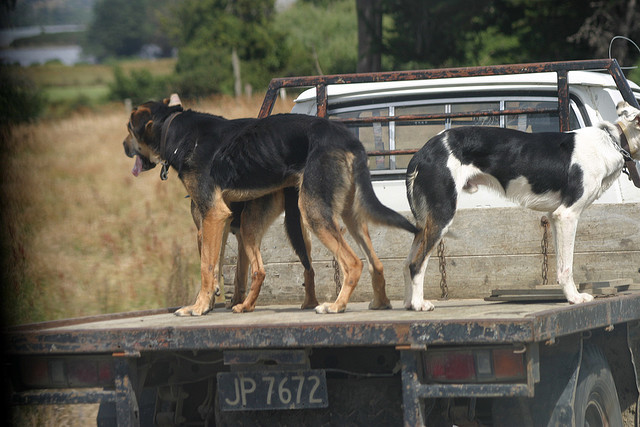
user: Given an image and a question. Answer the question in a short answer. Question: What breed of dog is the dog on the left? Short Answer:
assistant: shepard